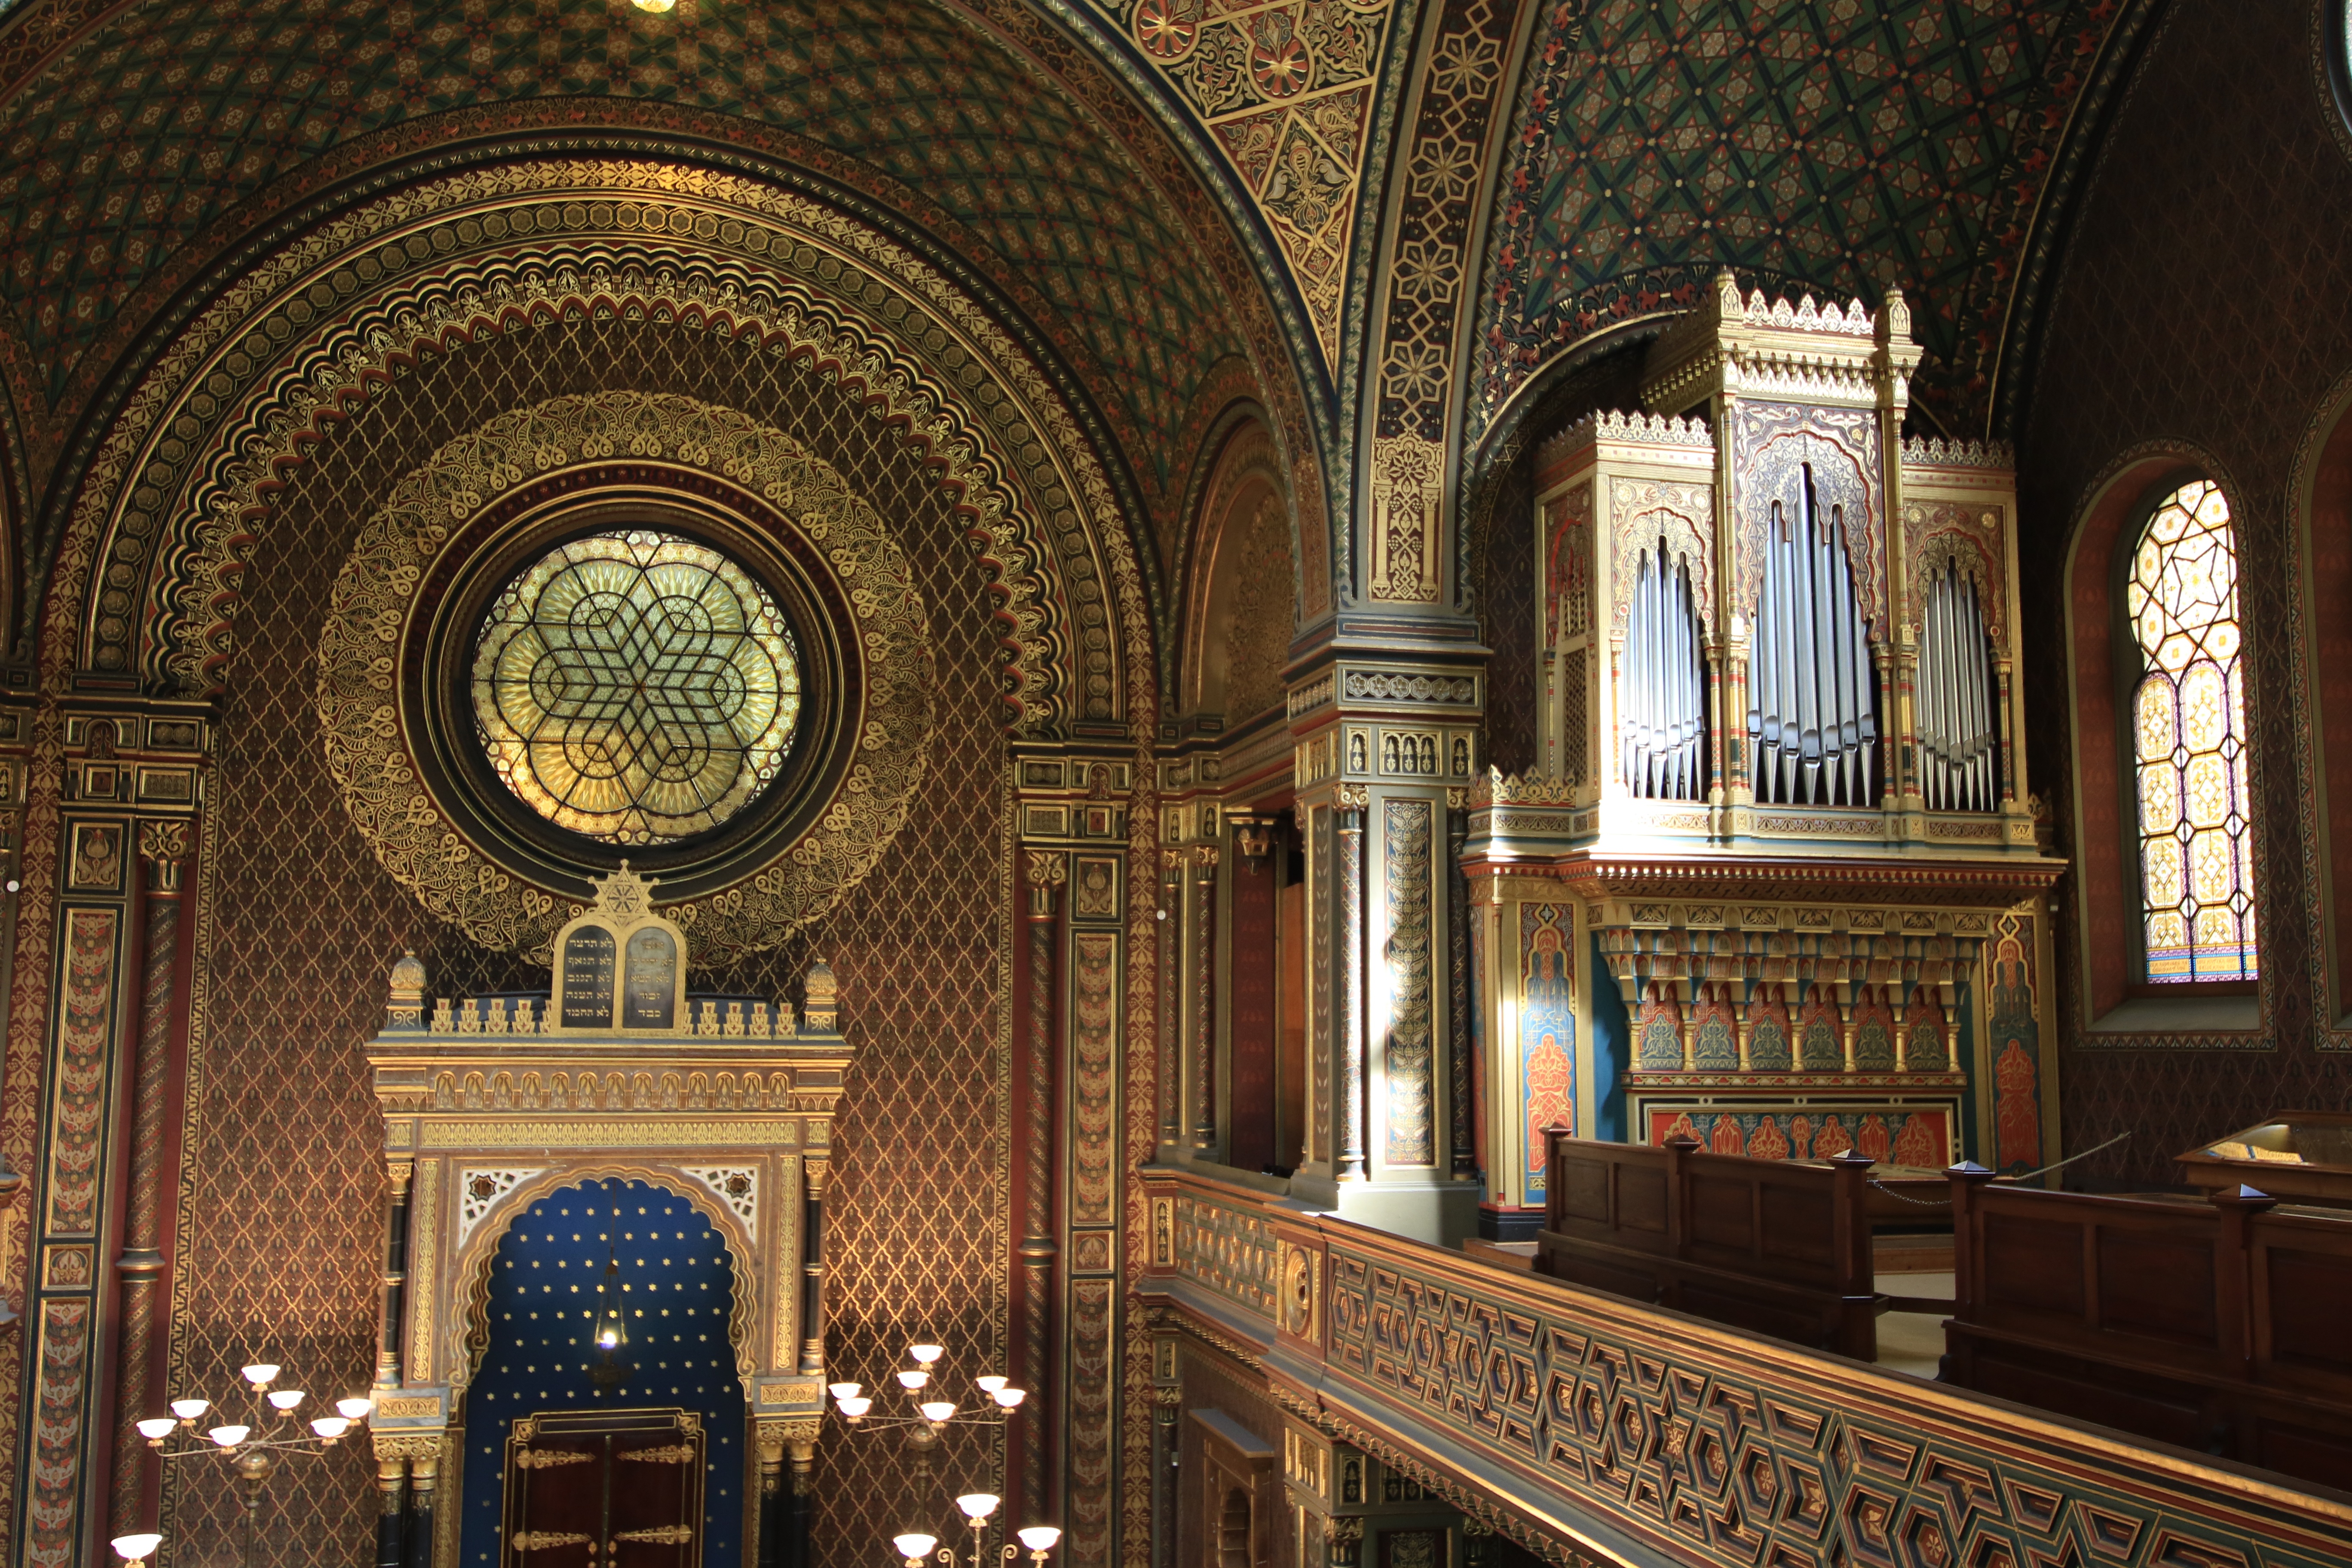
architecture, building, old, tourist, symbol, religion, church, cathedral, chapel, prague, historic, tourism, place of worship, synagogue, history, basilica, estate, republic, czech, jewish, judaism, an organ